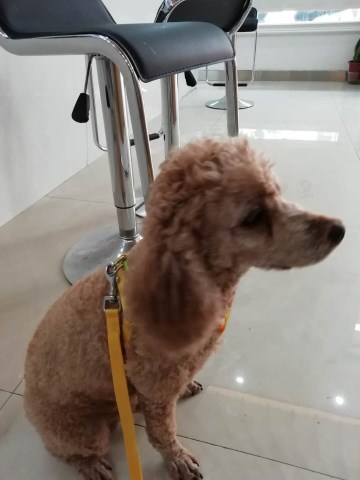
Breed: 7449-n000128-teddy